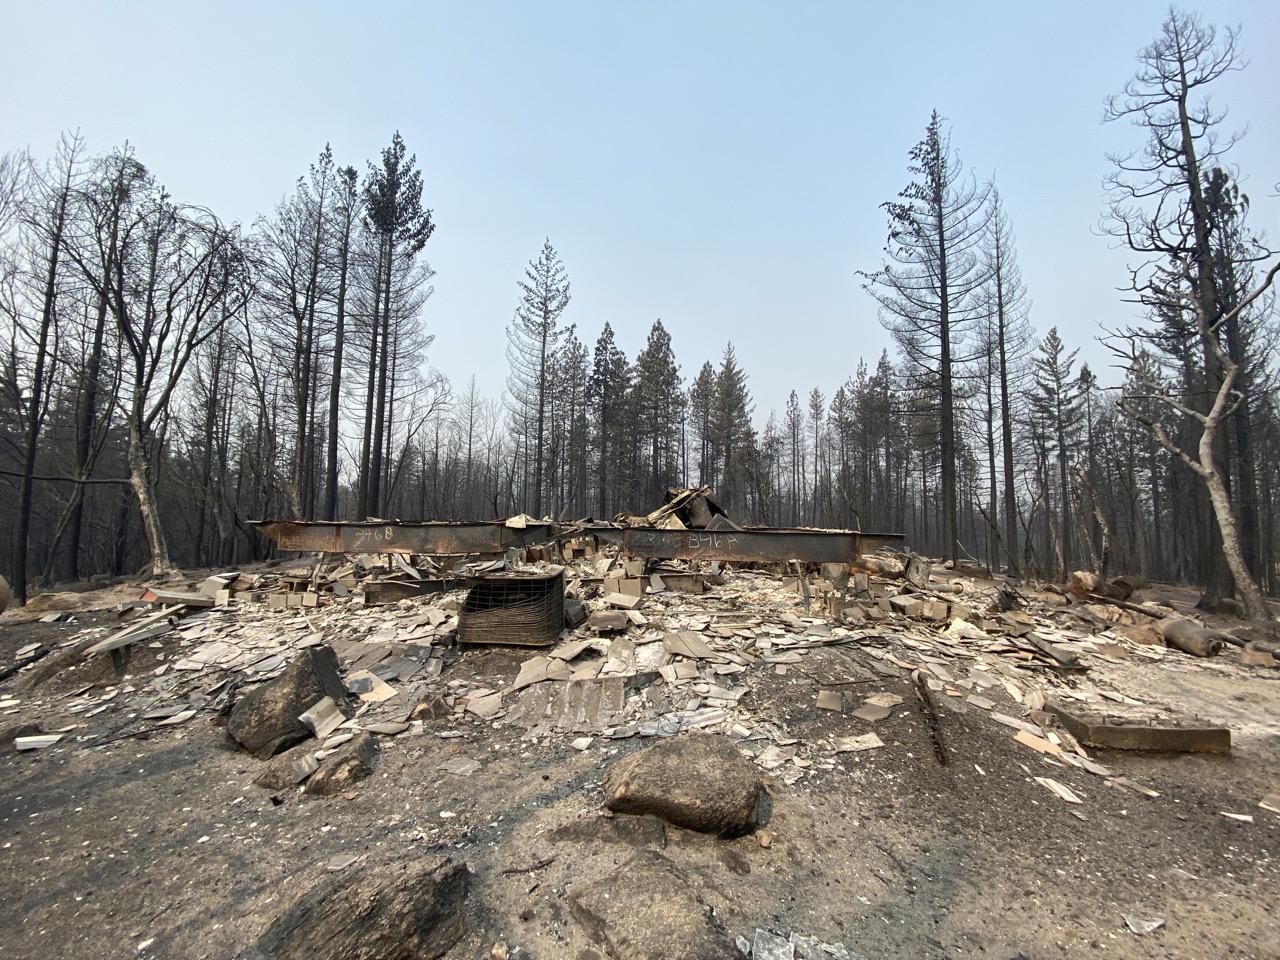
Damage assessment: destroyed